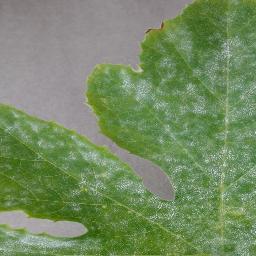
Label: Squash___Powdery_mildew